List of lighthouses in Croatia

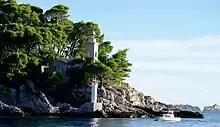

A total of 122 lighthouses are included in the lists produced by the University of North Carolina, which includes those shown in the main list, and a number of smaller lights. In some cases inactive lighthouses have been replaced by an adjacent post light. Examples include Daksa, Rt Blaca and Negrit.